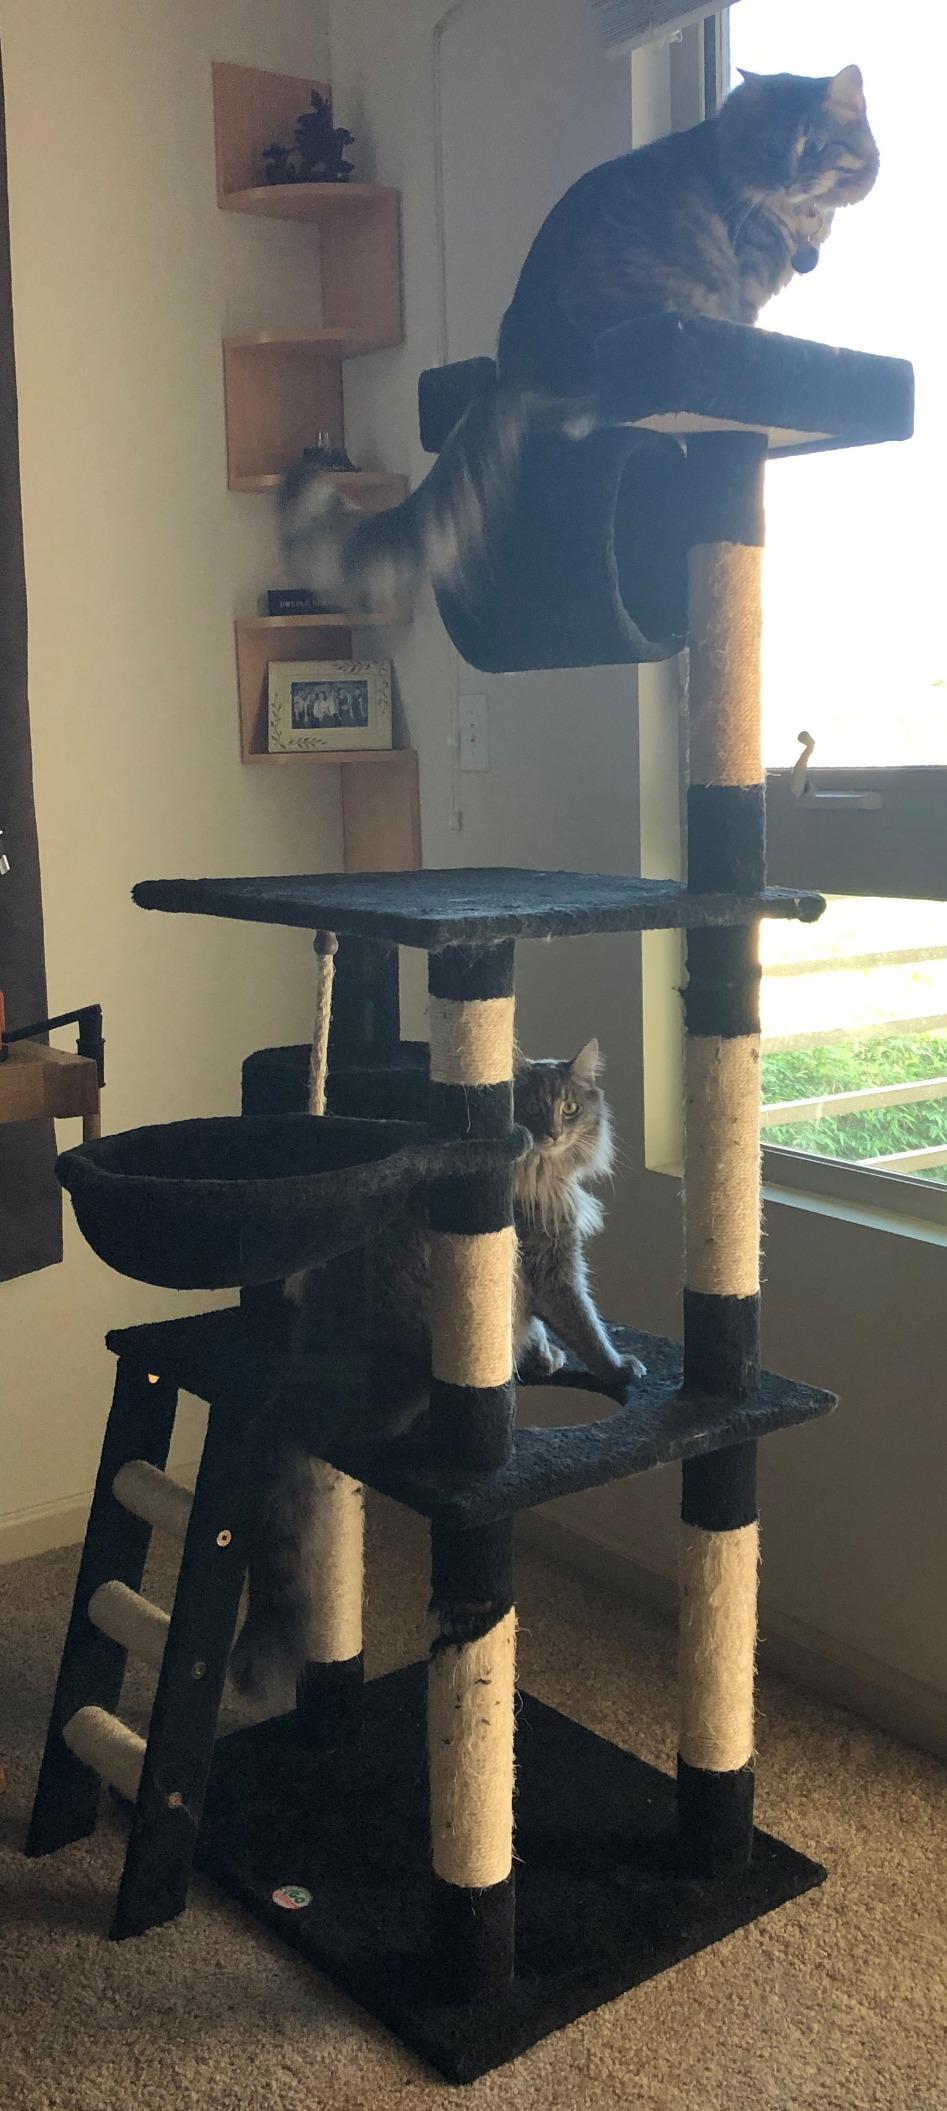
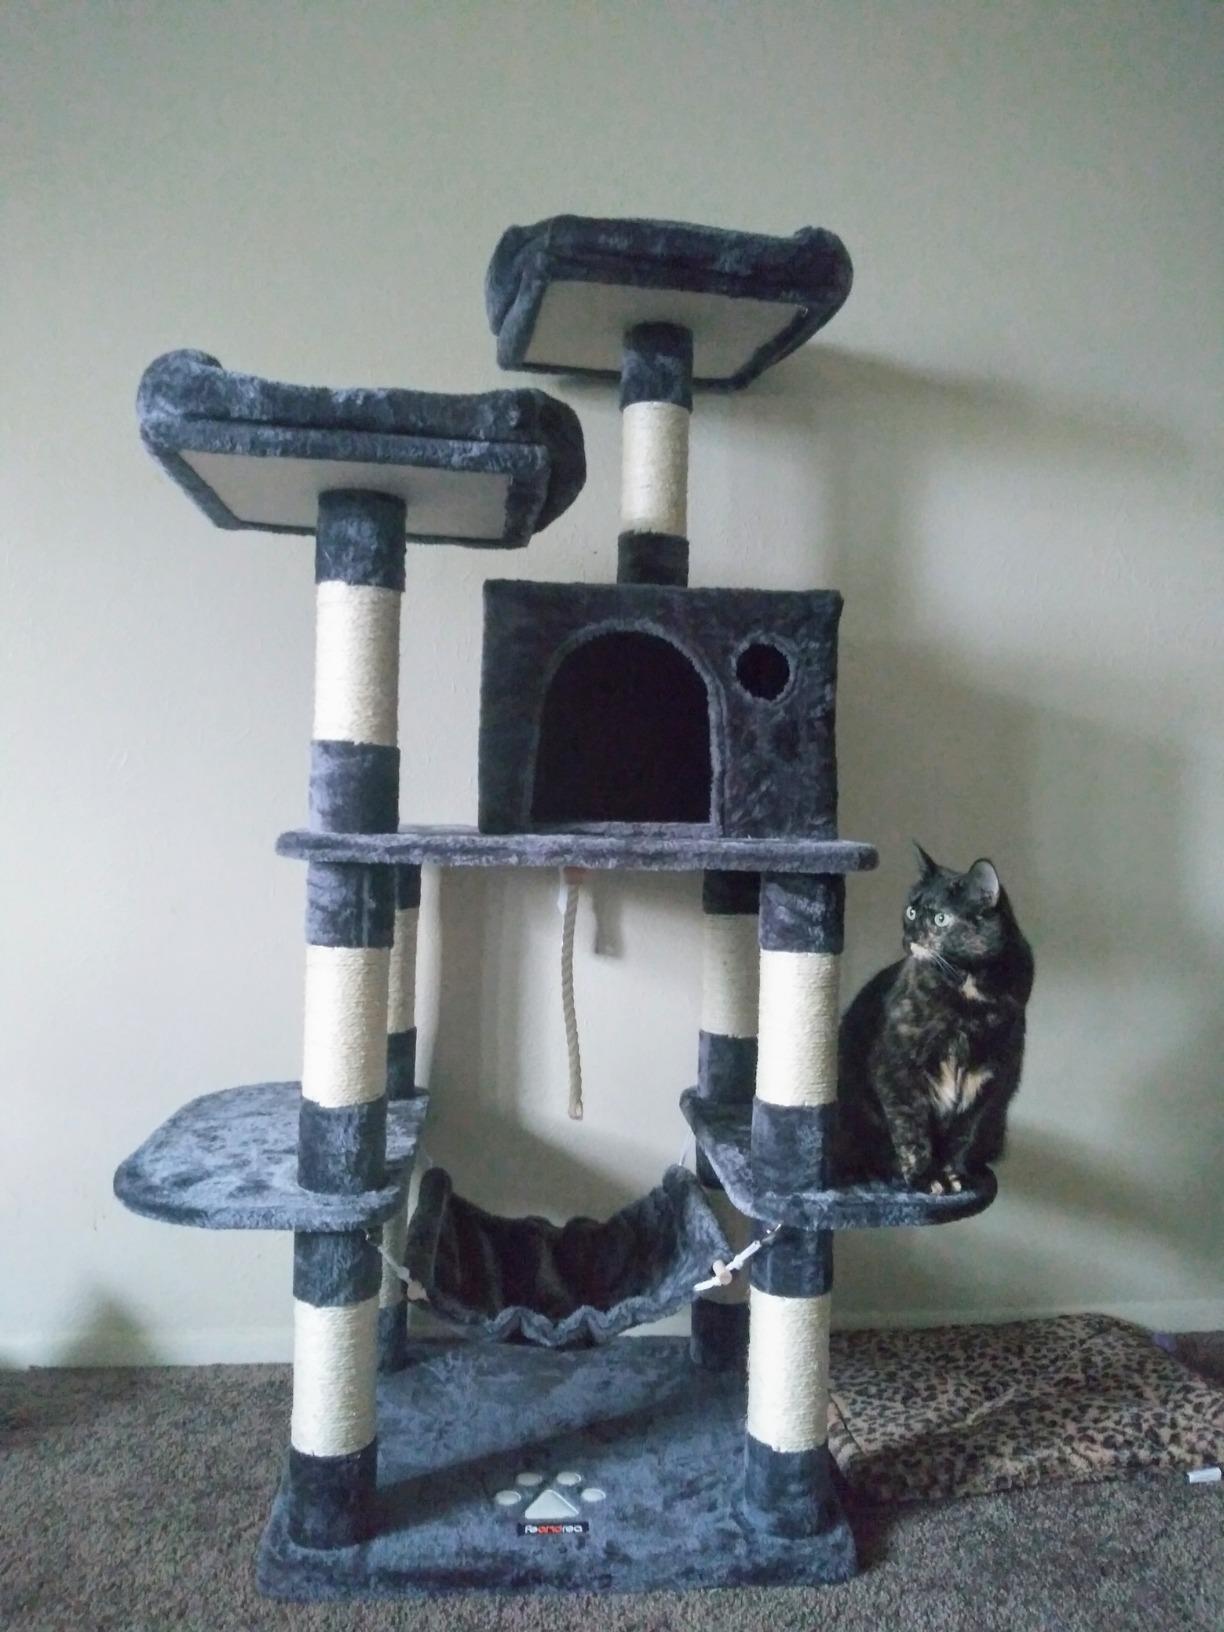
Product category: items_cat tree
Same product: no